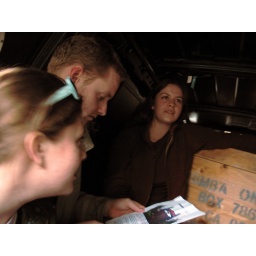
Locked away in the back of a van between Sunnyside Queens and the movie theater in Astoria.